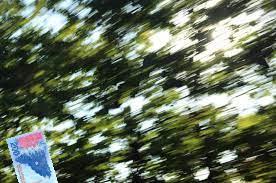
Denominación: 200